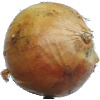
Label: white_onion